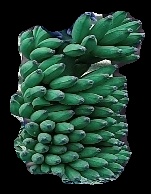
Variety: elakki-bale
Grade: grade1